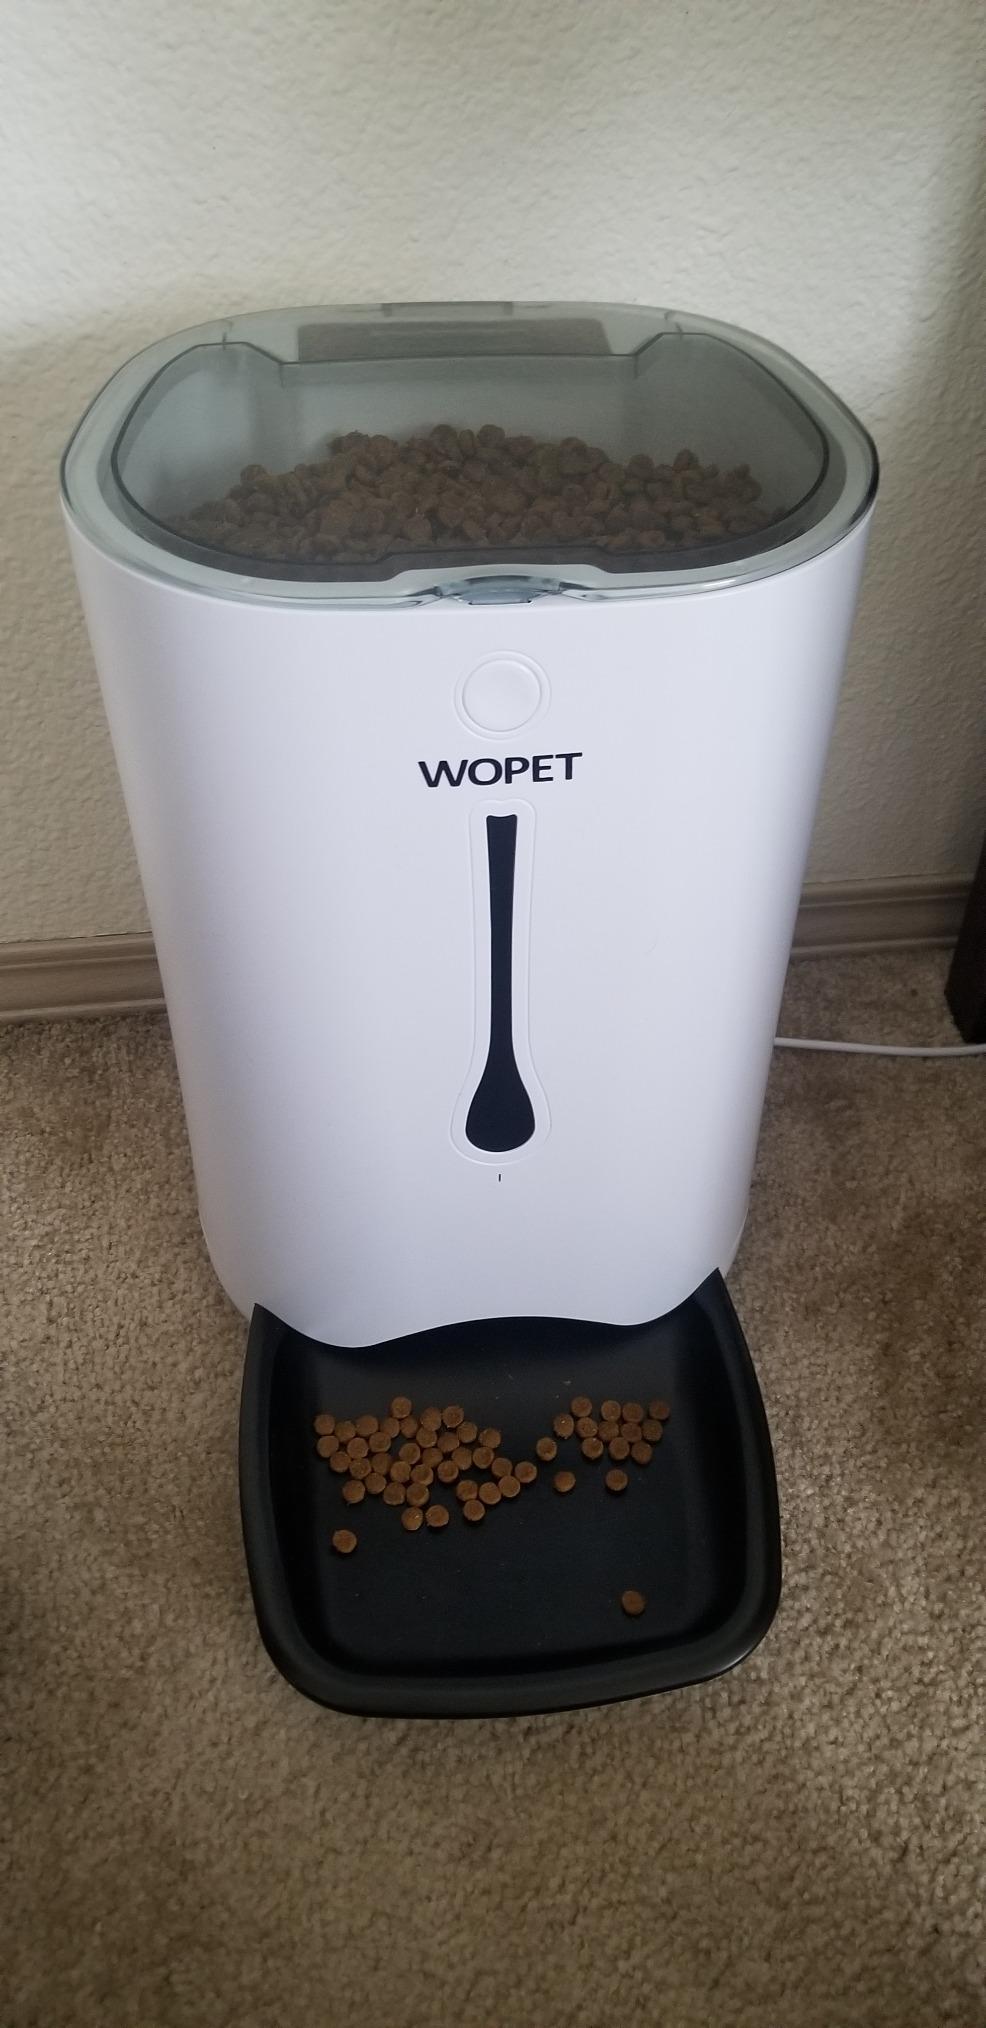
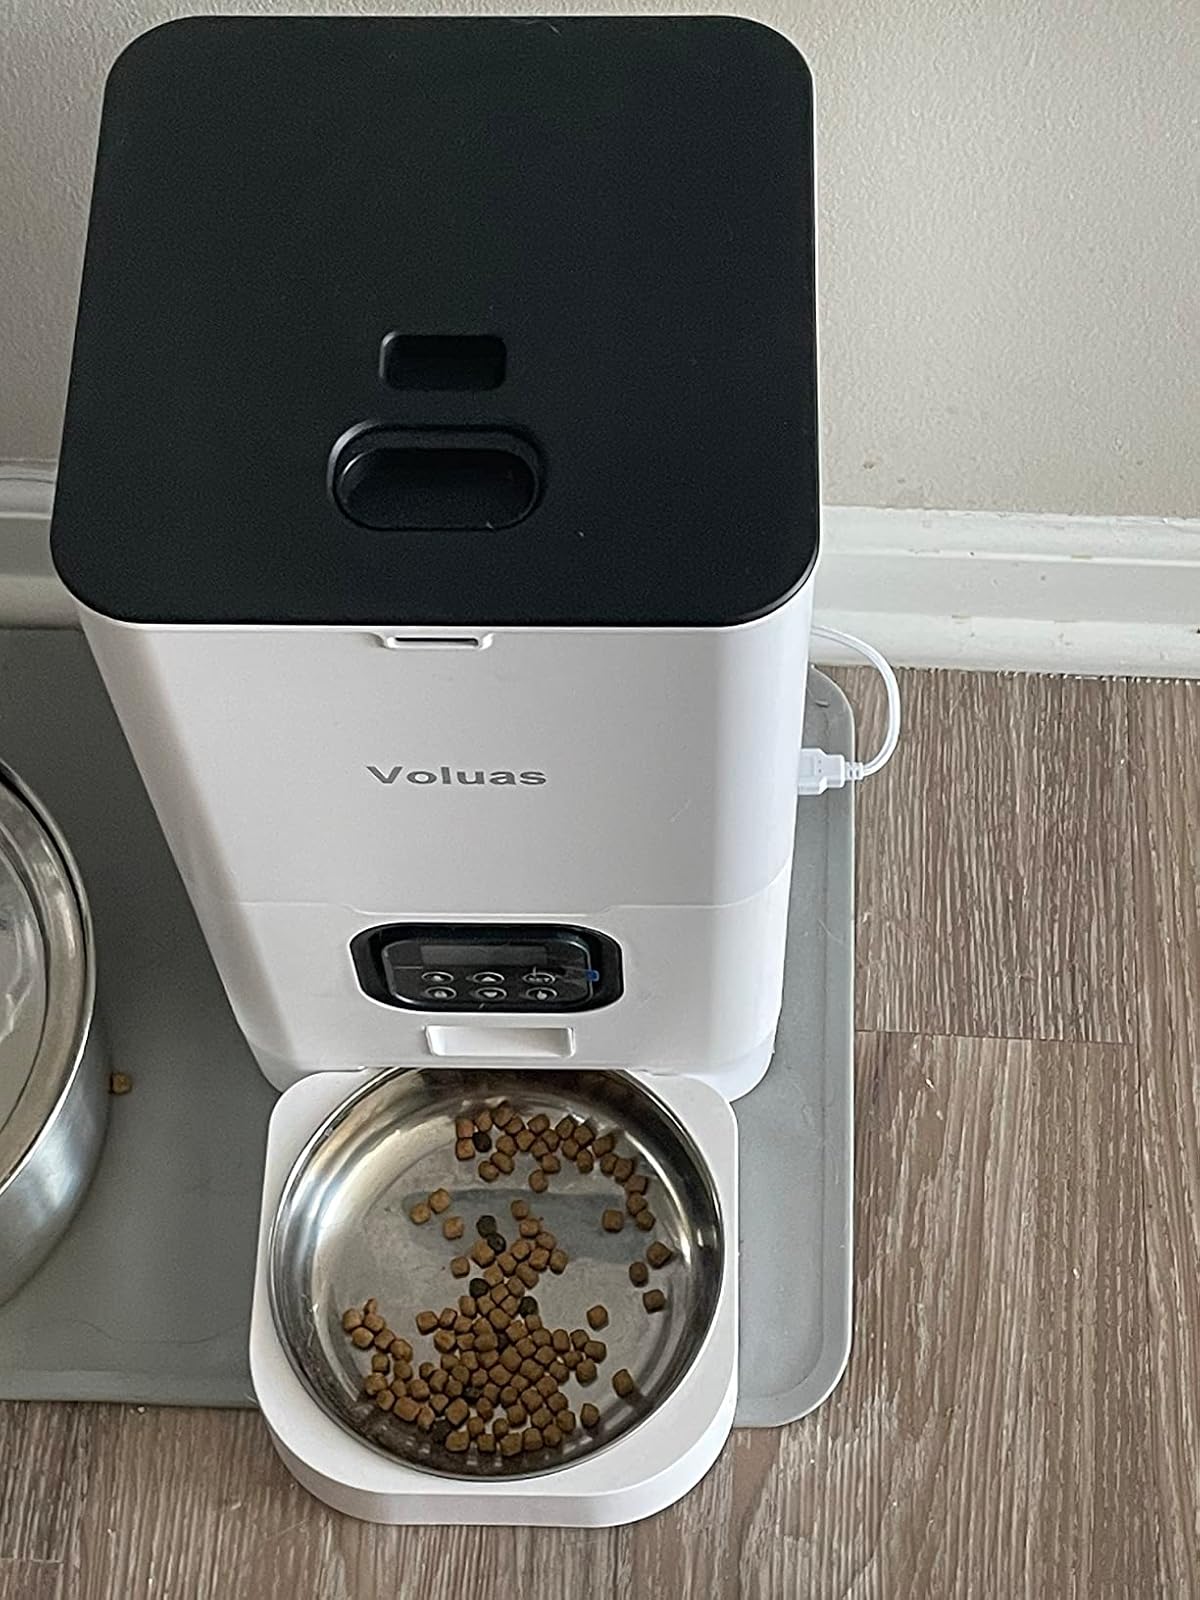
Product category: items_feeder
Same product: no